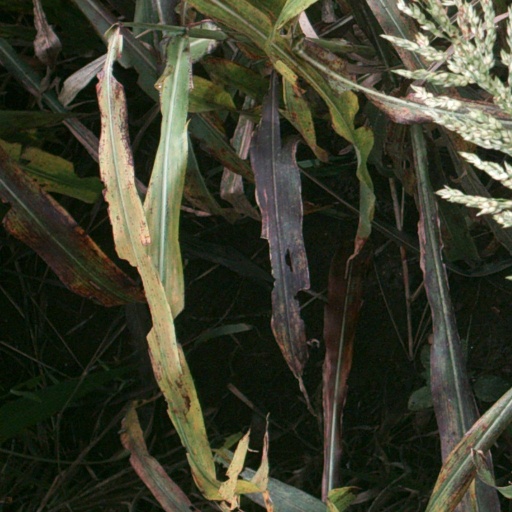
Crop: sorghum